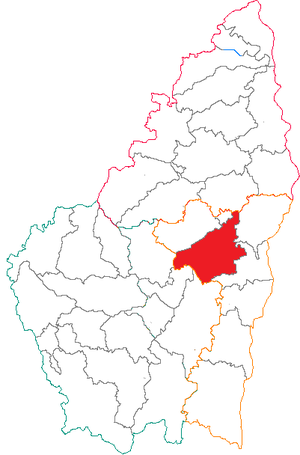
Situation du canton dans le département de l'Ardèche (France)
Le canton de Privas est une division administrative française située dans le département de l'Ardèche et la région Auvergne-Rhône-Alpes.